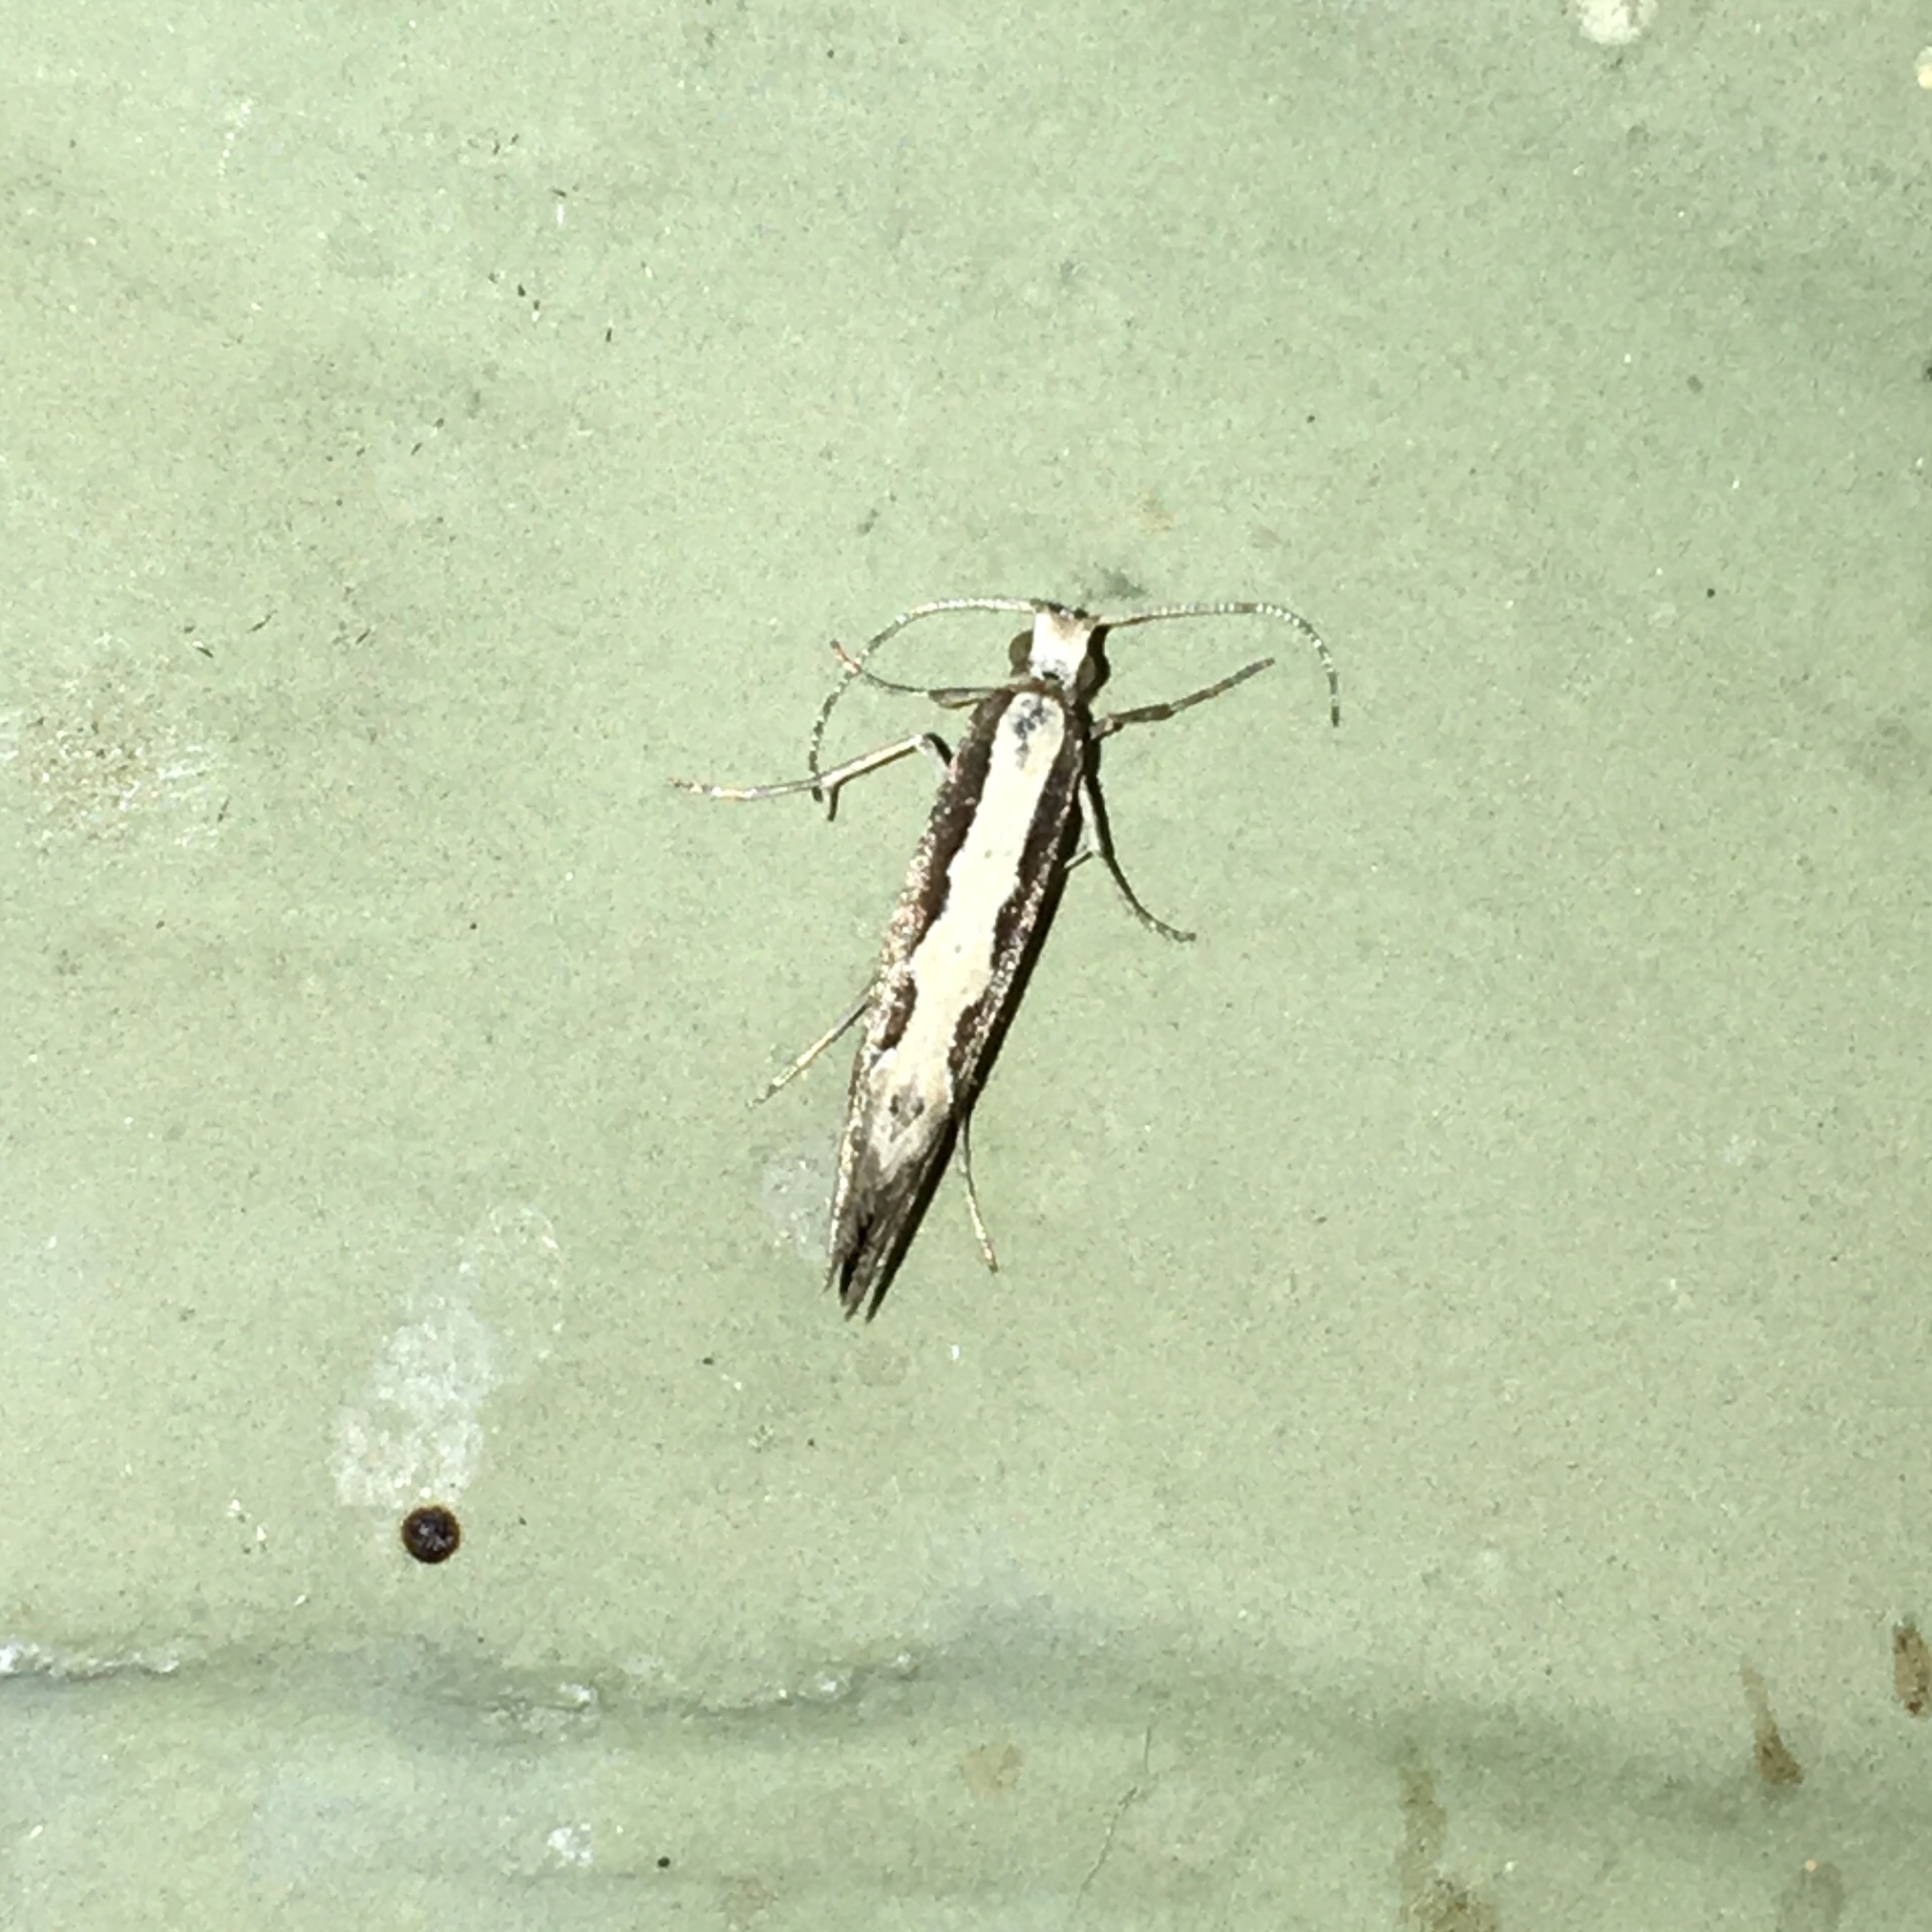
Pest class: diamondback_moth